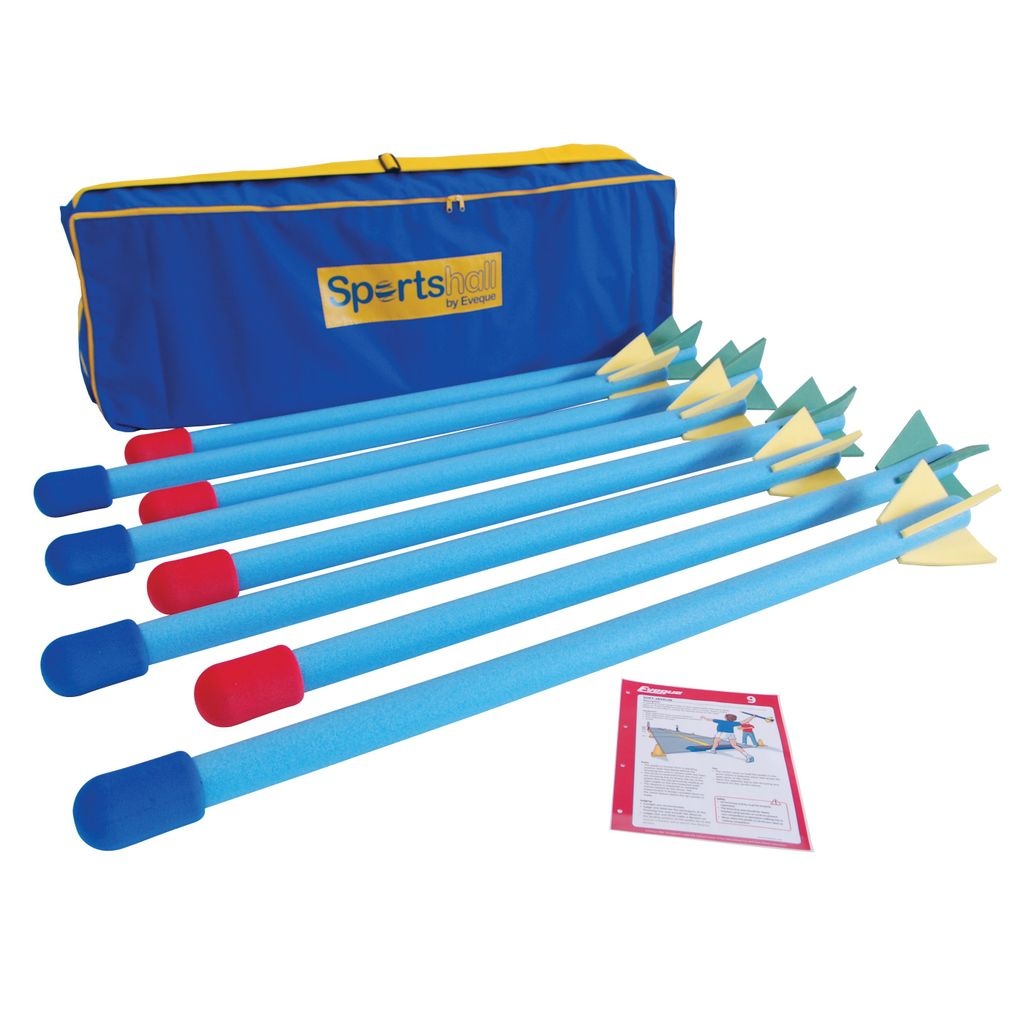
LONG BULLNOSED FOAM JAVELIN
• Weighted javelin offering a dependable flight pattern • Supplied with Activity Card • Weight: 250g
Brand: SPORTSHALL
Category: Sporting Goods > Athletics > Track & Field > Javelins